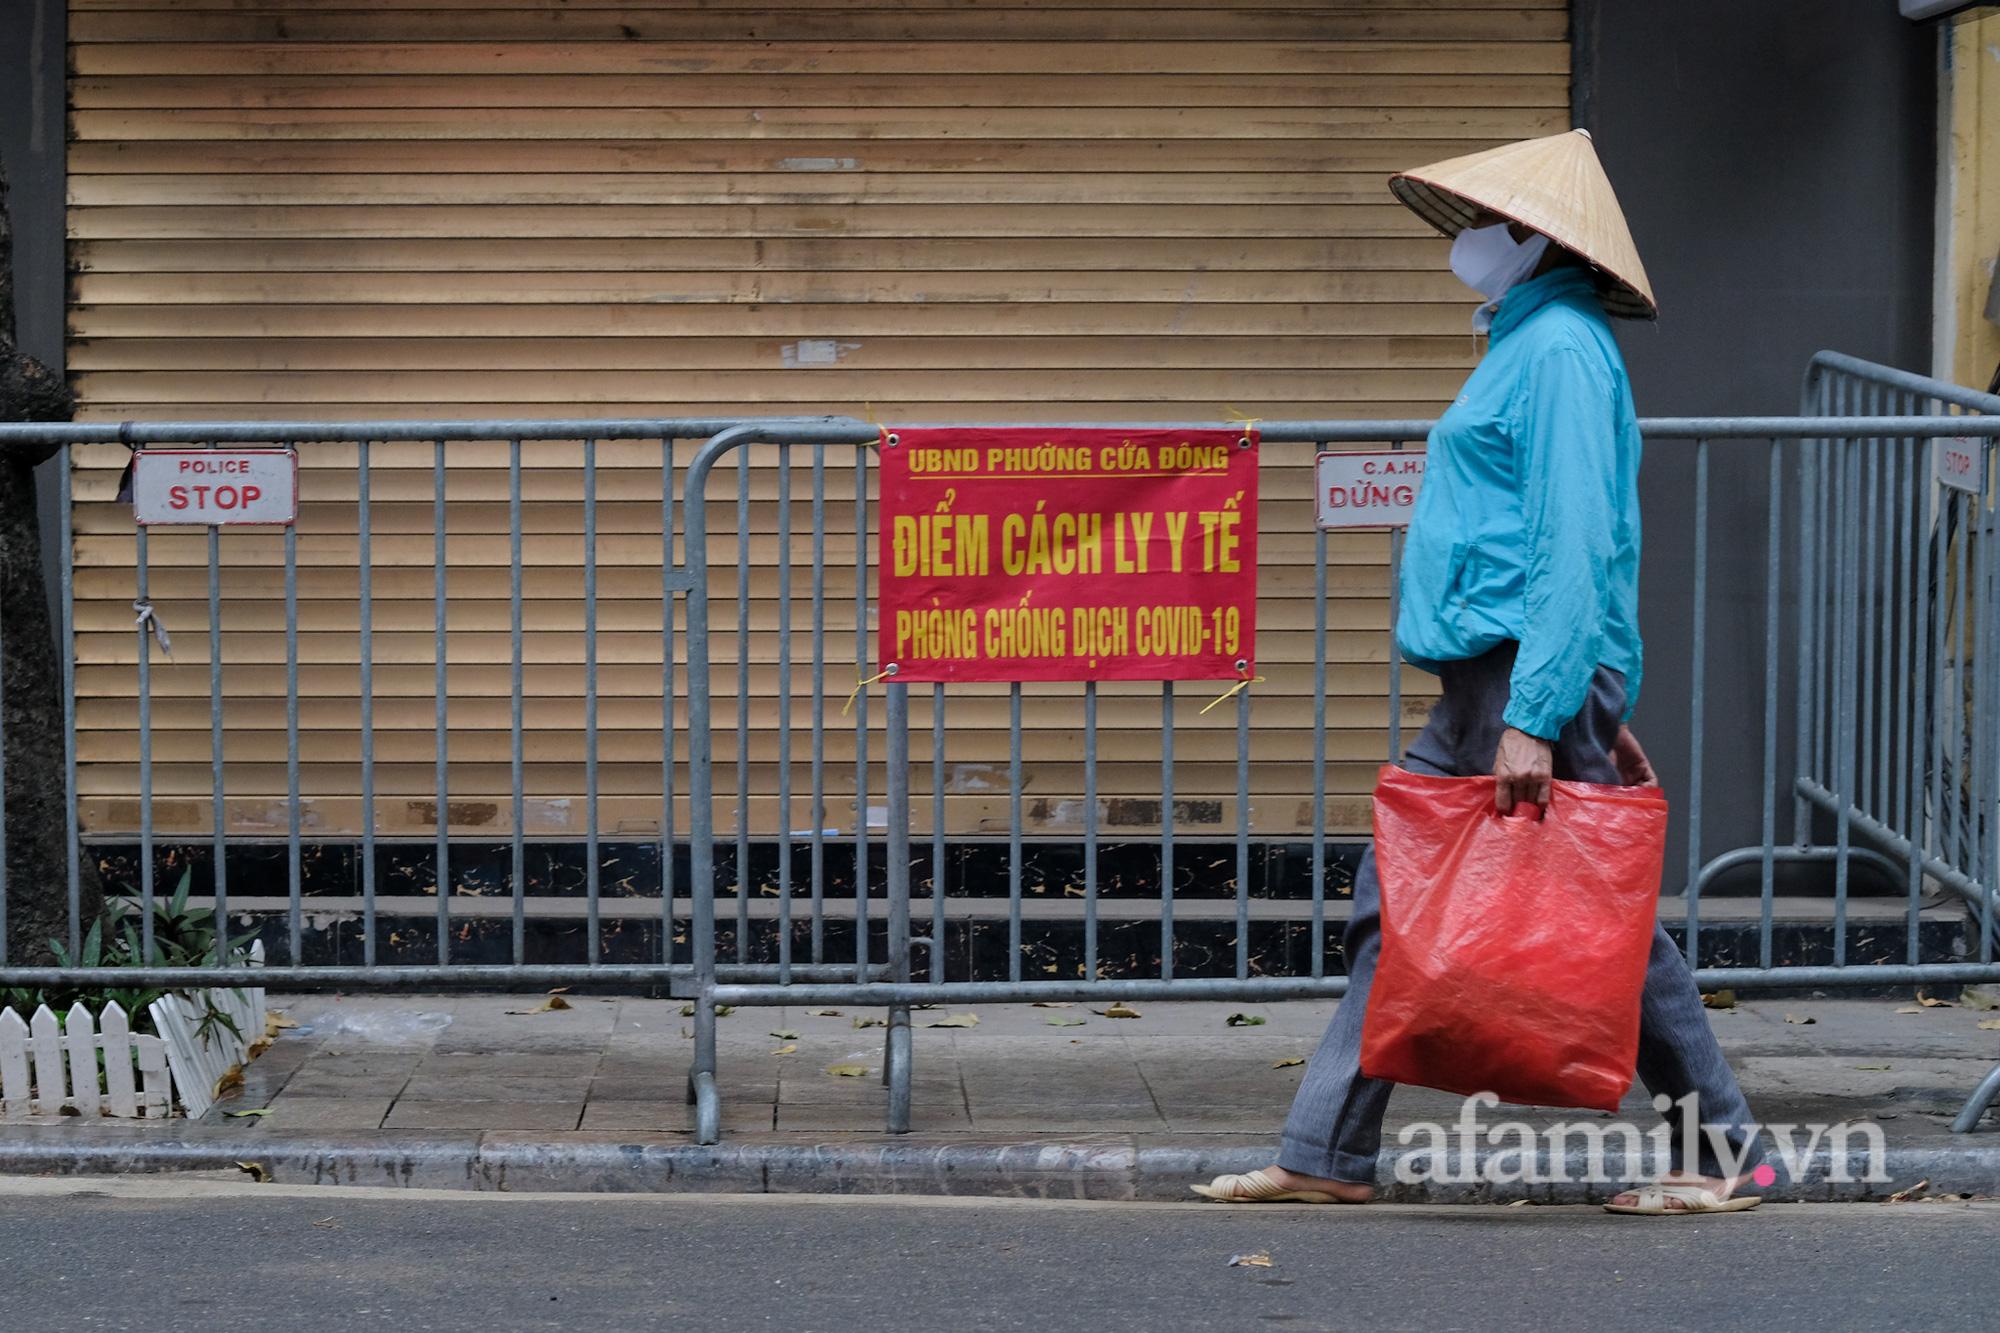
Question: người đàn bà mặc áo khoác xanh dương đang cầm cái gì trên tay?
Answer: người đàn bà ấy cầm túi đồ màu đỏ